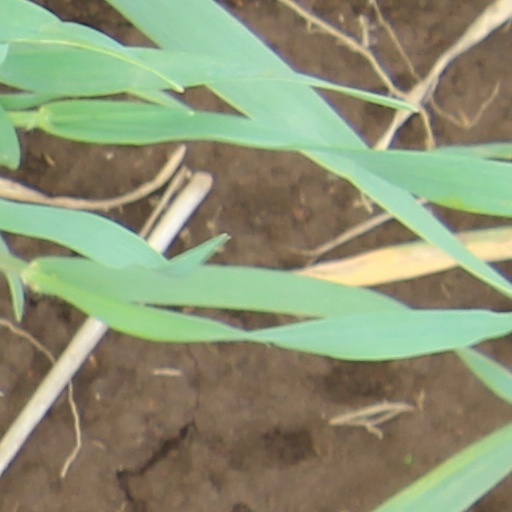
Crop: wheat